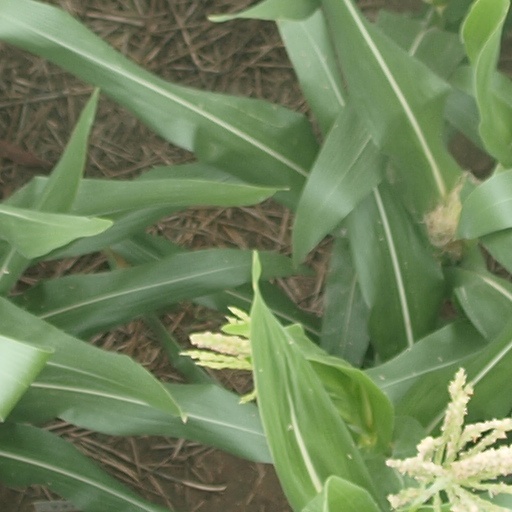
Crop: maize; corn